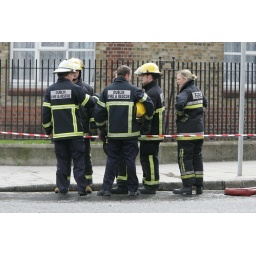
An explosion in an apartment block blows out window and contents acrA gas explosion in an apartment block blows out window and contents across road